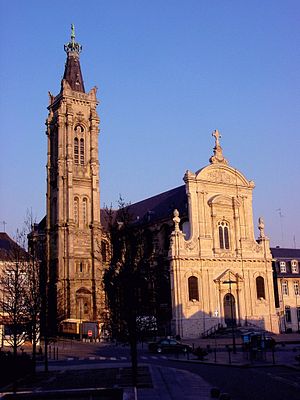
Cambrai / Seværdigheder og mindesmærker
Notre Dame katedralen i Cambrai
Cambrai er en fransk by i departementet Nord. Byen ligger ved den øvre Schelde og er kendt for sin tekstilindustri. Det omkringliggende område anvendes til landbrug.